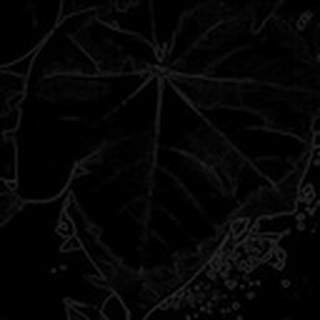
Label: healthy_cotton